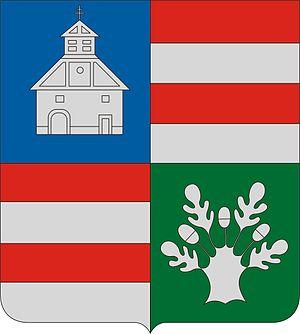
Pusztazámor est un village et une commune du comitat de Pest en Hongrie.